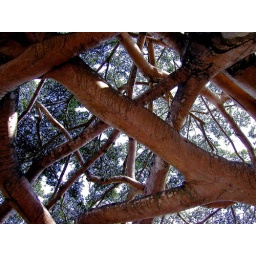
...in the mangrove. i was trying to get a photo of a 2m water monitor lizard in the tree.